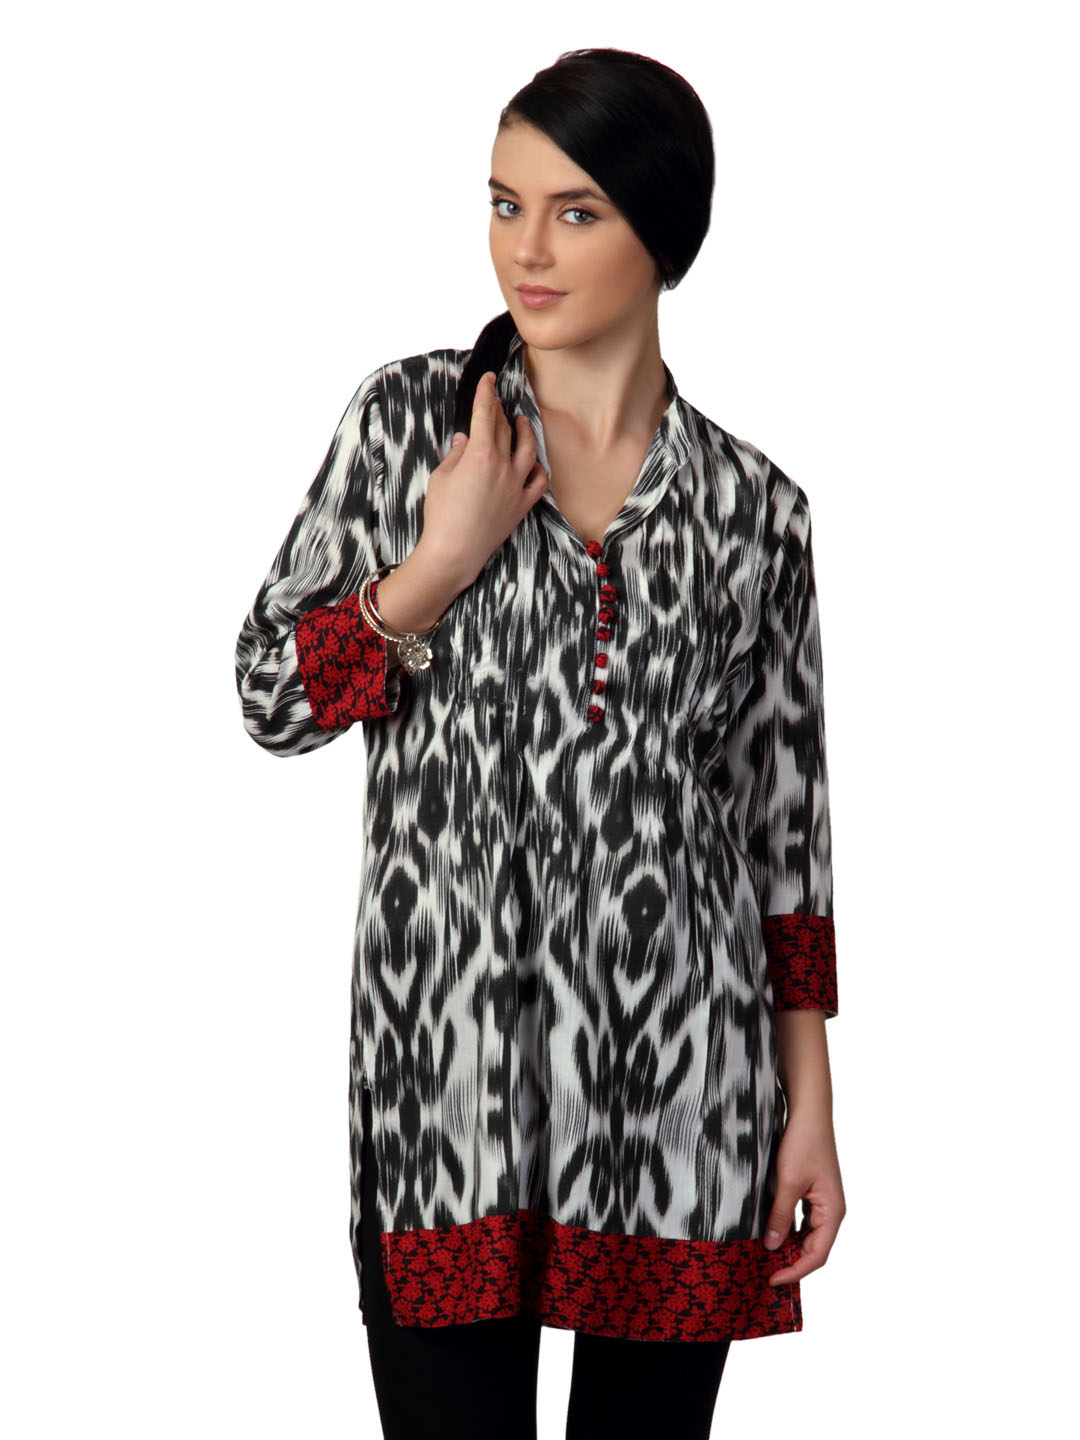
Shree Women Black and White Printed Kurta
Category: Apparel / Topwear / Kurtas
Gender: Women
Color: Black
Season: Summer 2012
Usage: Ethnic